Daniel Salomon (musician)

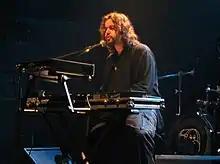
Daniel Salomon in concert, 2003

Daniel Salomon is an Israeli pop rock singer and musician.